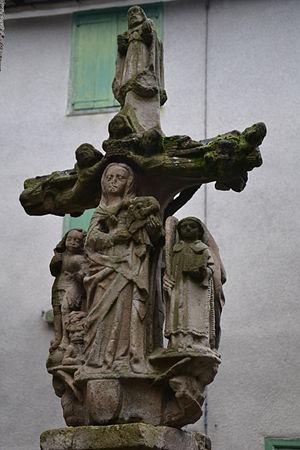
Croix des Tisserands - revers
La Croix de Mas-Cabardès est une croix monumentale située à Mas-Cabardès, en France.